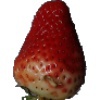
Label: Strawberry 1